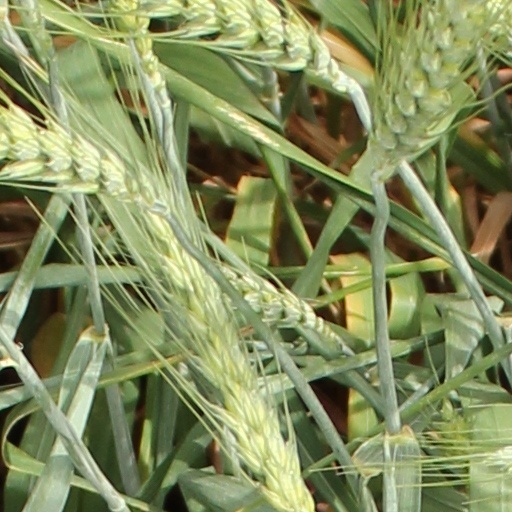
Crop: wheat